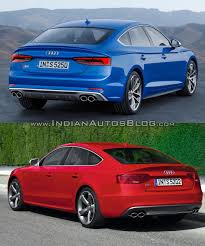
Label: noambulance